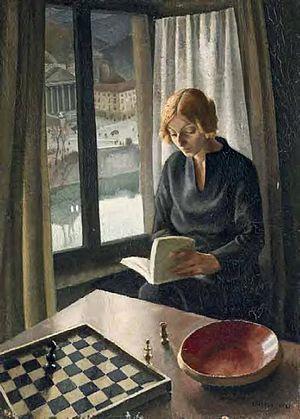
Luigi Maria Giorgio Chessa, né en 1898 et mort en 1935, est un peintre italien, architecte, décorateur, et potier.